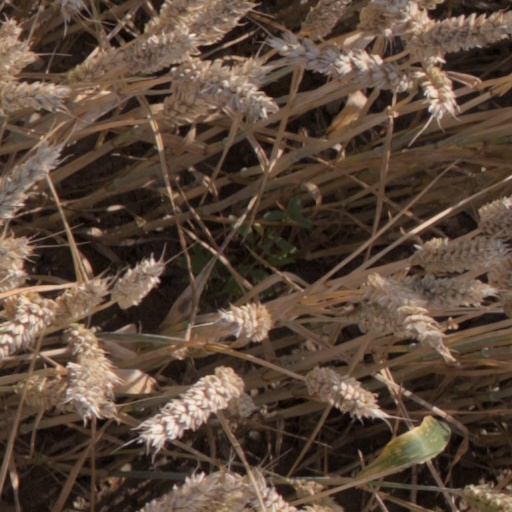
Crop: wheat